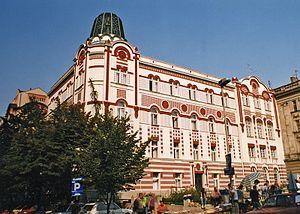
Les monuments culturels de grande importance sont les monuments de Serbie qui, par leur valeur, bénéficient d'un haut degré de protection.
La rue Kosovska, la rue du Kosovo, est une rue de Belgrade, la capitale de la Serbie, située dans la municipalité urbaine de Stari grad.
Le style serbo-byzantin est un style architectural d'inspiration nationale qui s'est développé en Serbie à la fin du XIXᵉ siècle et dans la première moitié du XXᵉ siècle. Rattaché au mouvement international de l'architecture néo-byzantine, il peut aussi apparaître comme une variante serbe de l'Art nouveau influencée par l'architecture vernaculaire du pays.